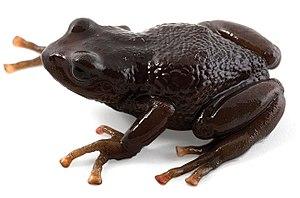
Pristimantis orcesi est une espèce d'amphibiens de la famille des Craugastoridae.